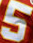
Number: 5